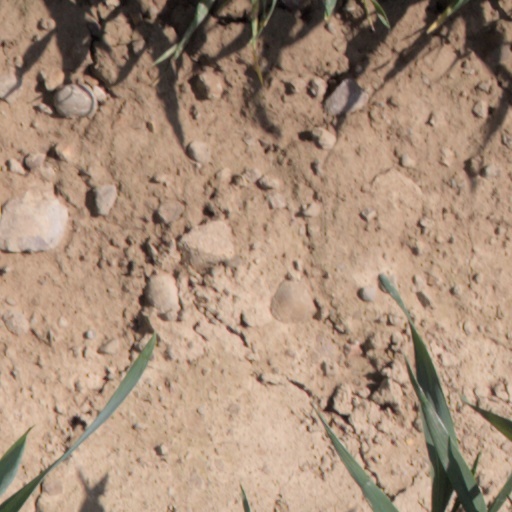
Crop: wheat